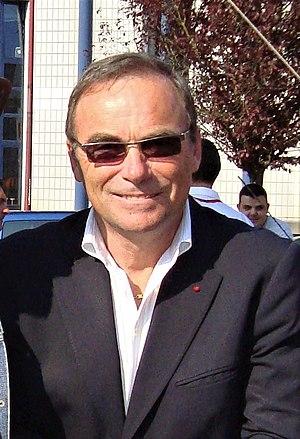
Bernard Hinault en 2011.
Bernard Hinault [bɛʁnaʁ ino], né le 14 novembre 1954 à Yffiniac, est un coureur cycliste français, professionnel de 1975 à 1986. Il est le troisième coureur à remporter à cinq reprises le Tour de France, après Jacques Anquetil et Eddy Merckx. En huit participations, il y gagne vingt-huit étapes. Il a également remporté à trois reprises le Tour d'Italie et à deux reprises le Tour d'Espagne. Il compte également à son palmarès un titre de champion du monde sur route. Surnommé le Blaireau, il a dominé le sport cycliste international entre 1978 et 1986, remportant 216 victoires dont 144 hors critériums.